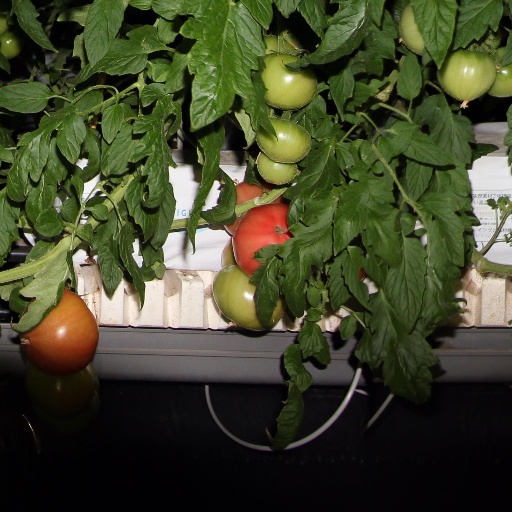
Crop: tomato